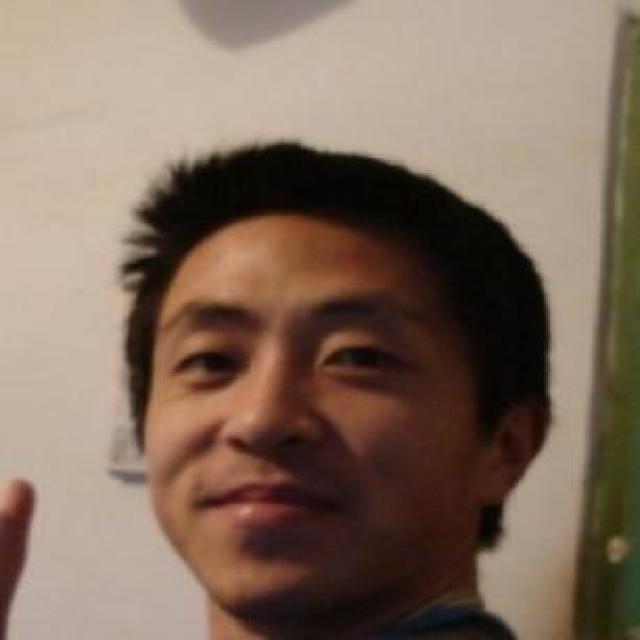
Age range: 21-44